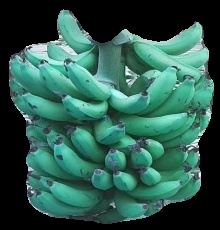
Variety: pachbale
Grade: grade3